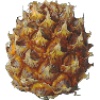
Label: Pineapple Mini 1